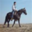
Label: horse